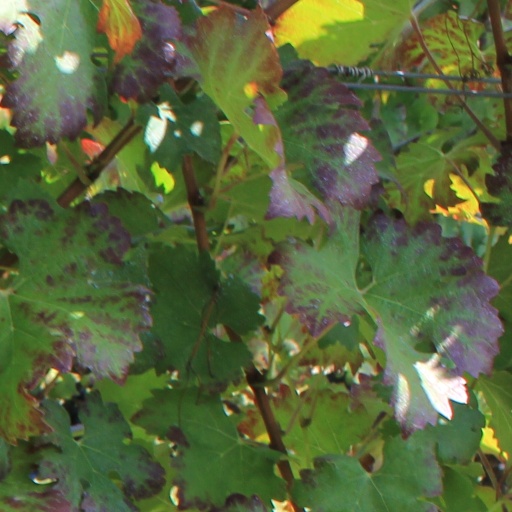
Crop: grape